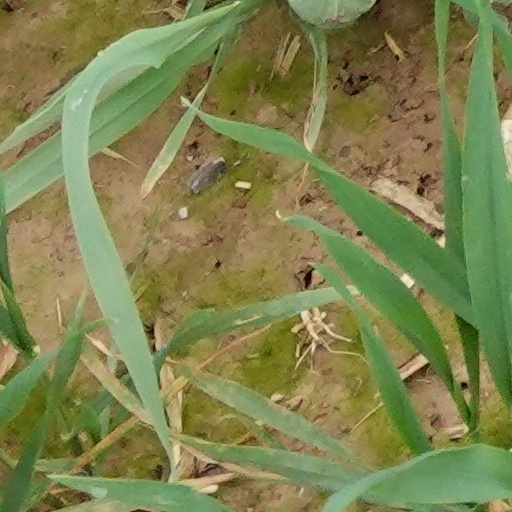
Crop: wheat